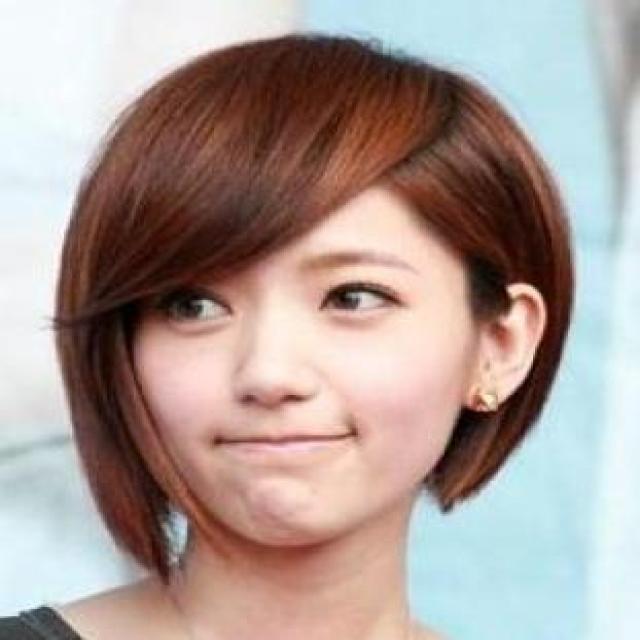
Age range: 21-44